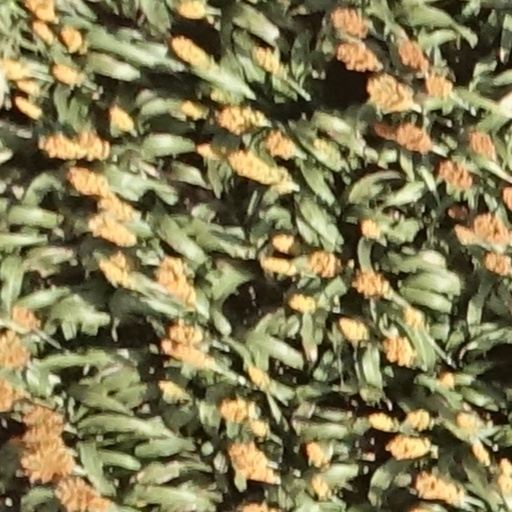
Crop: sorghum